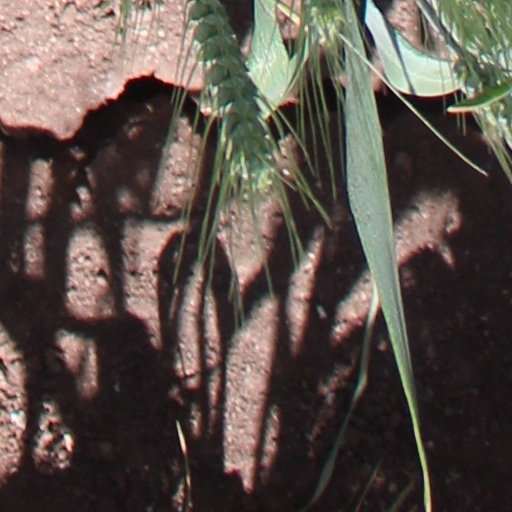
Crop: wheat